Yelizaveta Lavrovskaya

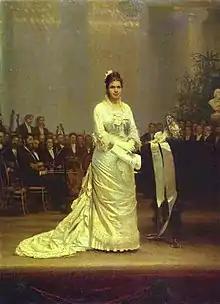
Portrait of Lavrovskaya on stage, 1878, by Ivan Kramskoi

Yelizaveta Andreyevna Lavrovskaya (– February 4, 1919) was a Russian mezzo-soprano praised for her dramatic performances of operatic arias and her sensitive interpretations of lieder.